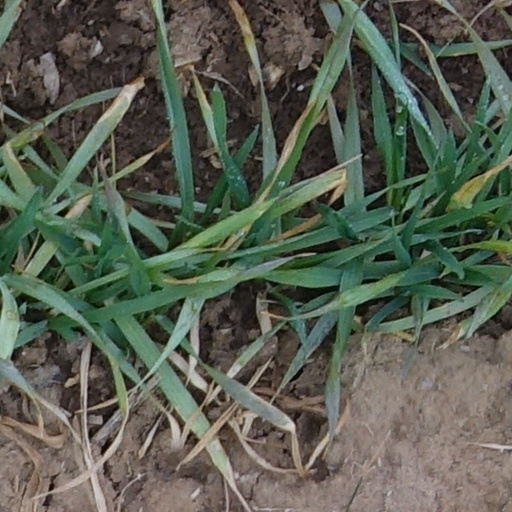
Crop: wheat